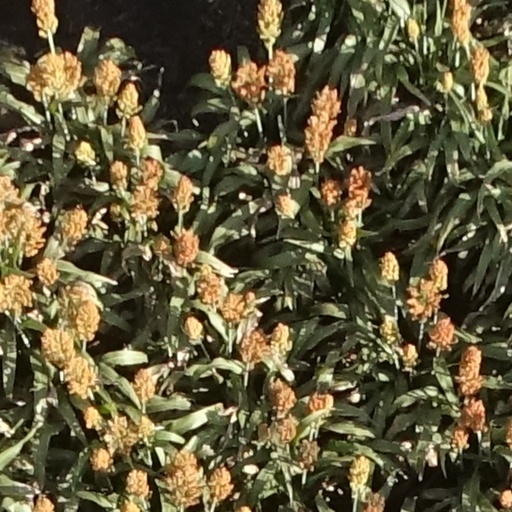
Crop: sorghum